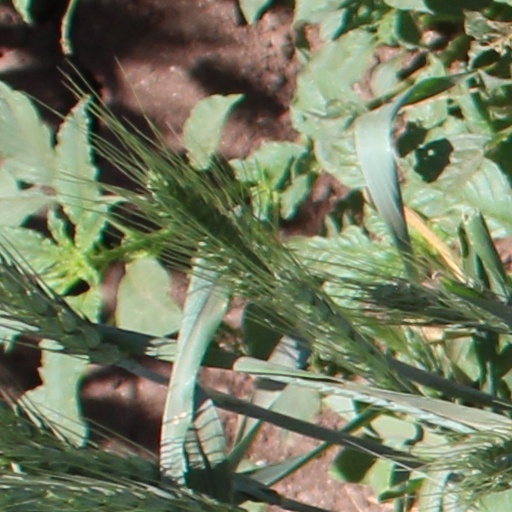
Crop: wheat